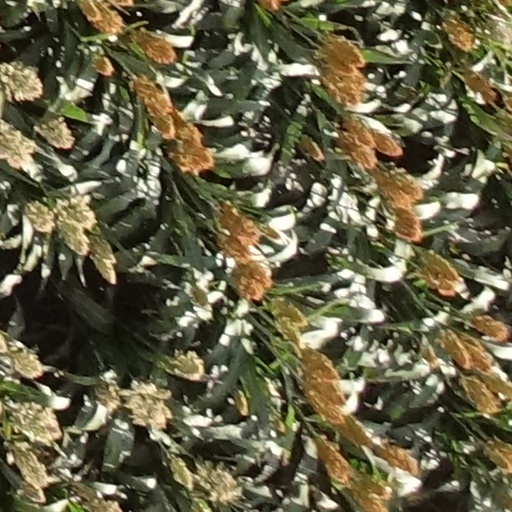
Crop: sorghum